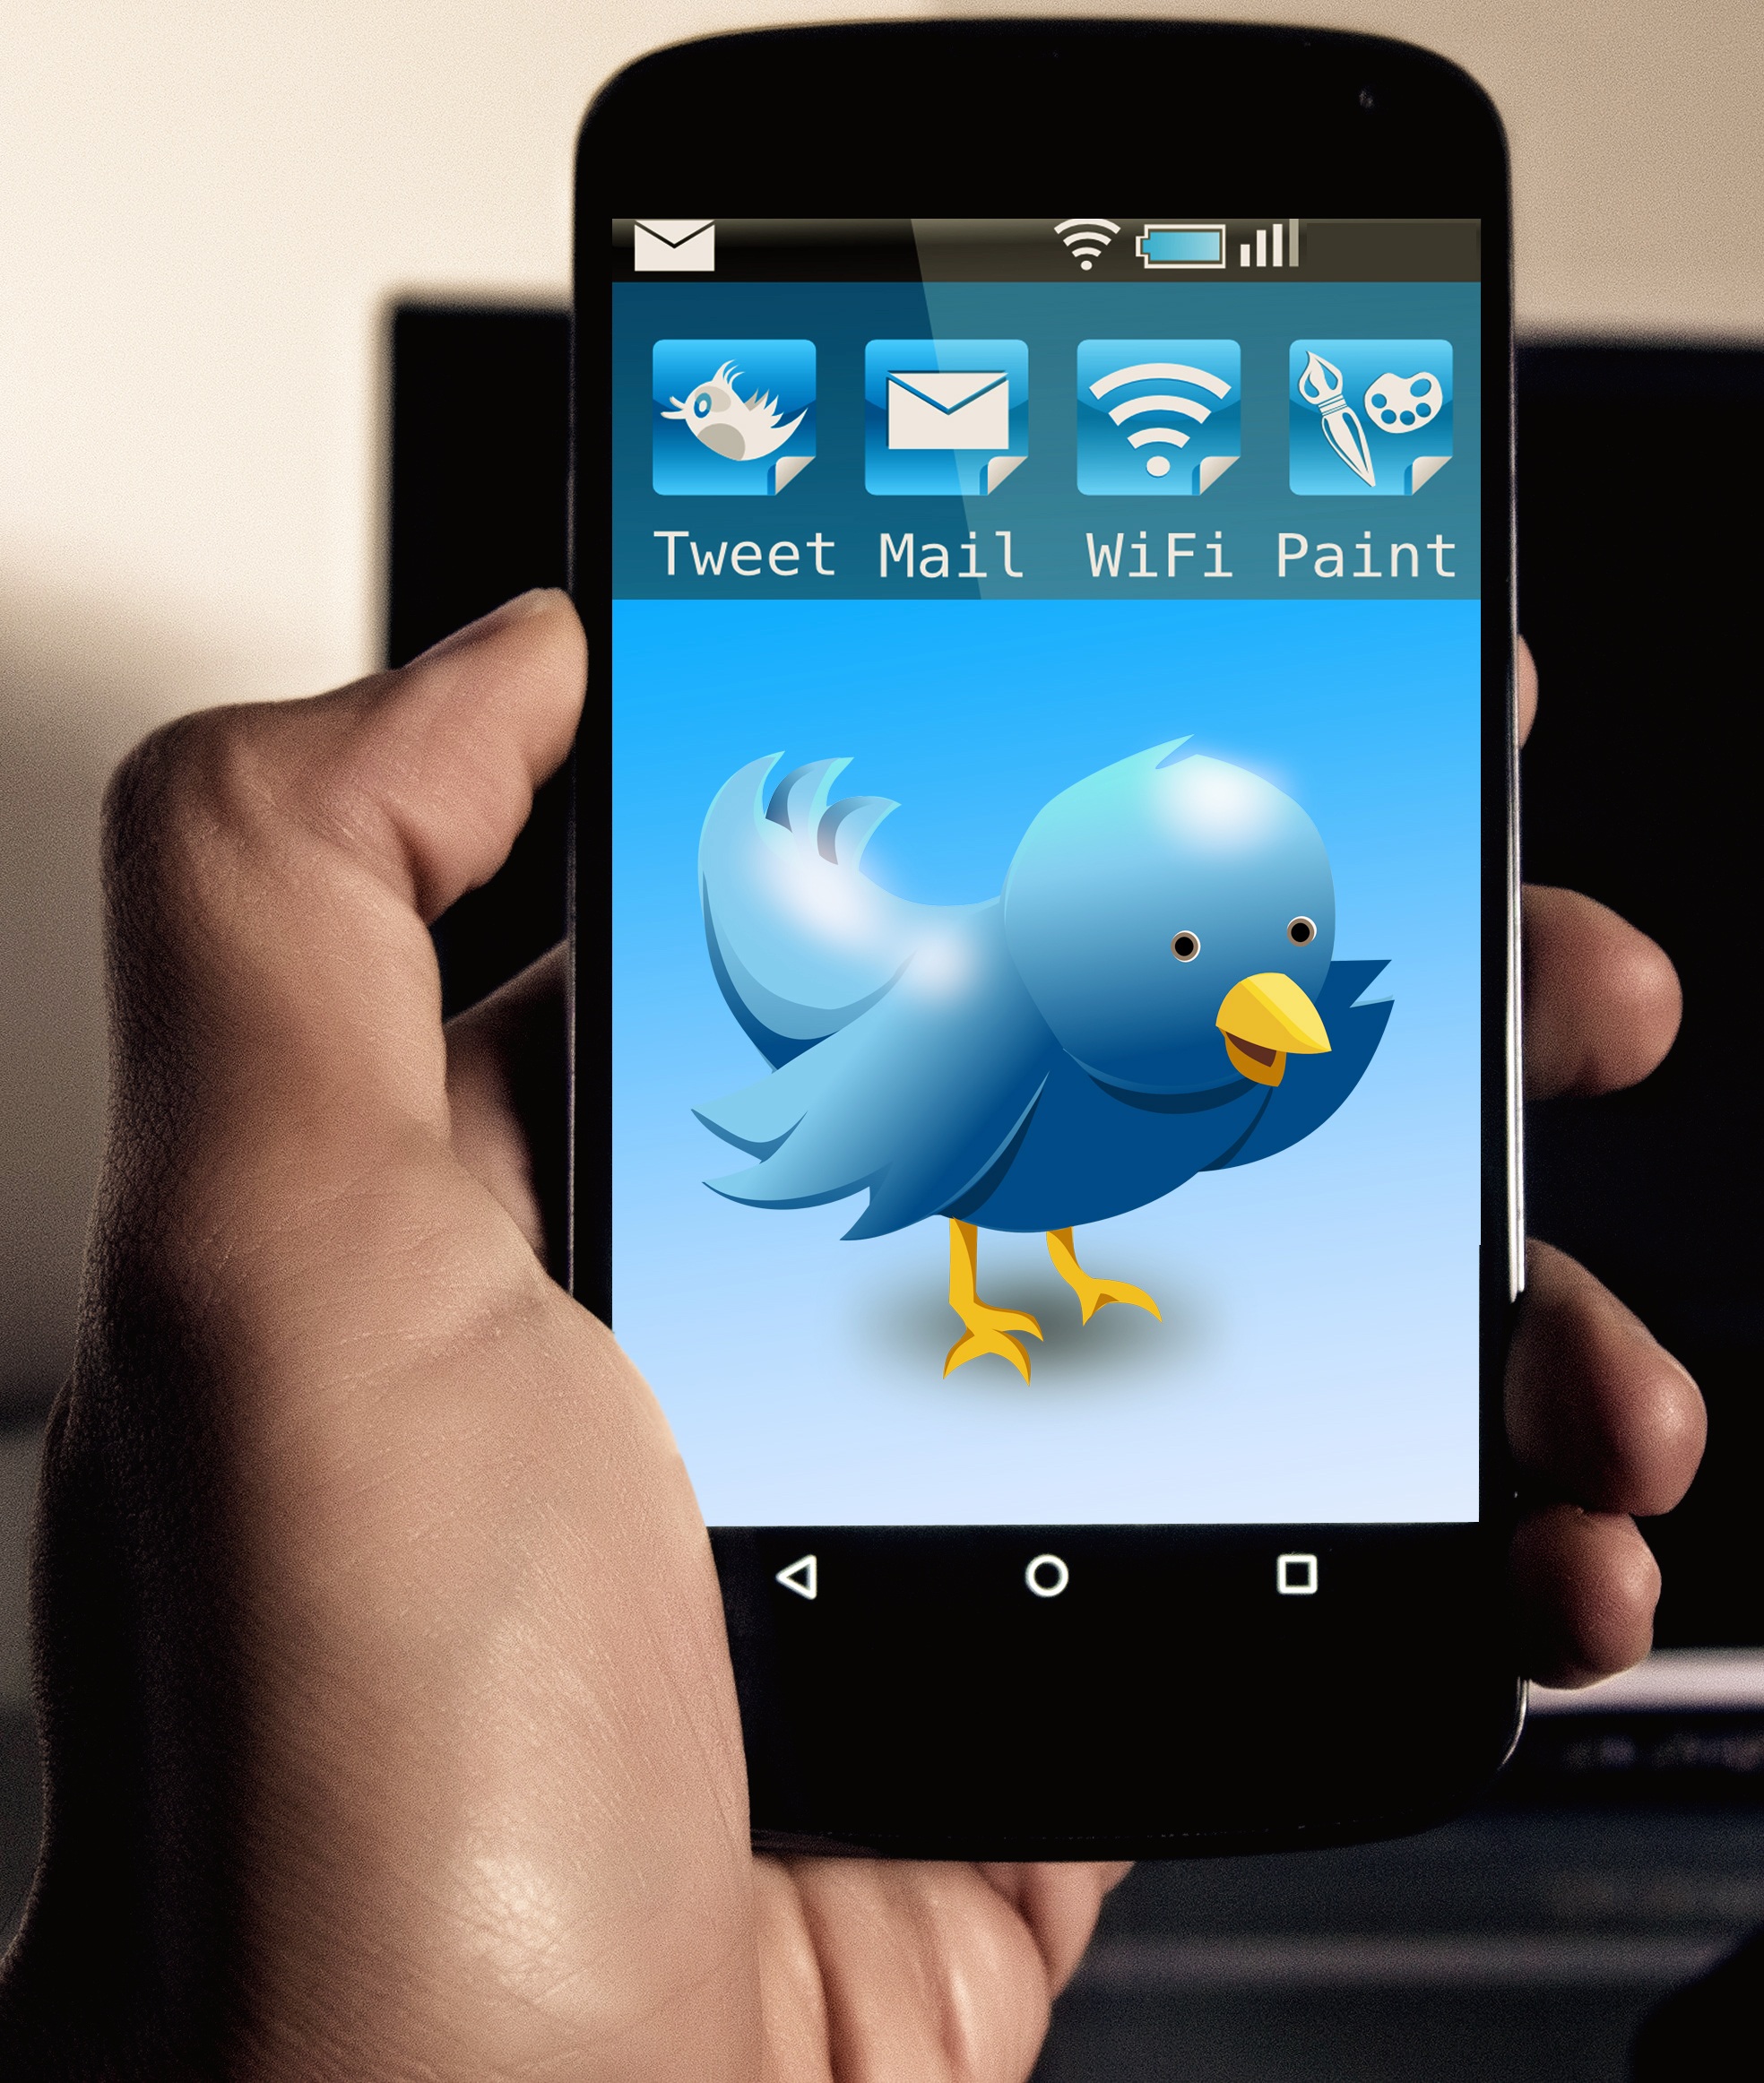
computer, smartphone, mobile, hand, screen, technology, phone, office, telephone, communication, gadget, mobile phone, button, talk, social media, tweet, tap, electronics, display, call, message, digital, icon, connection, contact, twitter, company, wireless, android, screenshot, app, touch screen, portable, communicate, applications, cellular technology, electronic device, portable communications device, communication device, google phone